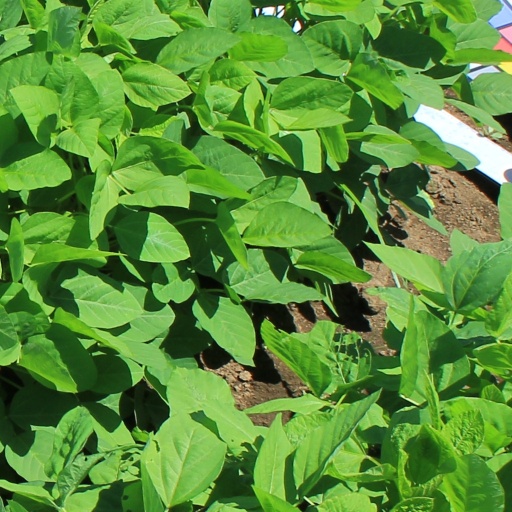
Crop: soybean